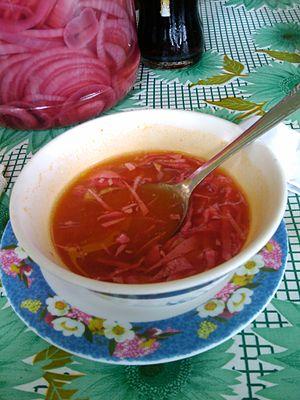
Les mets les plus typiques du Honduras sont les bondas faits à base de fruits de mer, de tortillas, d'enchiladas, de tamales de elote, de nacatamales, de yuca et de tapado.